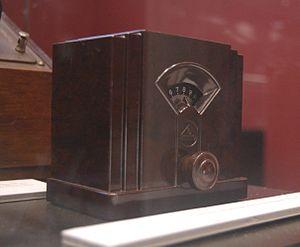
Poste a cristal
Le récepteur à cristal connu sous les noms de poste à galène, de poste à diode ainsi que de poste à pyrite est un récepteur radio à modulation d'amplitude extrêmement simple qui historiquement dès le début du XXᵉ siècle permit la réception des ondes radioélectriques des premières bandes radios, des signaux de la tour Eiffel et des premiers postes de radiodiffusion. Le récepteur à cristal équipait les stations de T.S.F. des navires, les stations de T.S.F. des ballons dirigeables, les stations de T.S.F. des avions, les stations portables. Il a aussi permis à des milliers d'amateurs de s'initier à l'électronique et joua un rôle important pour la diffusion de messages pendant la Première Guerre mondiale et pendant la Seconde Guerre mondiale.